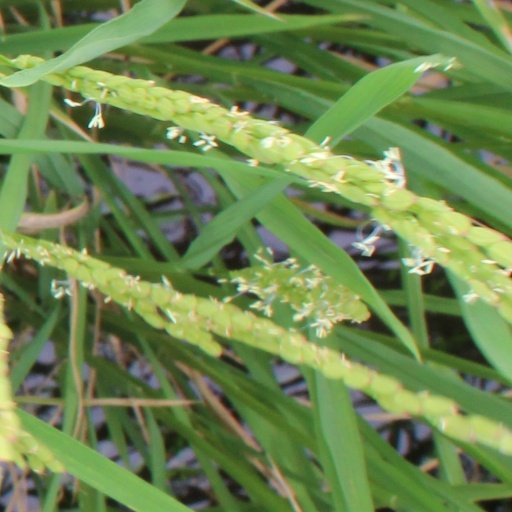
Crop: rice